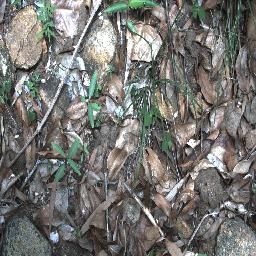
Label: rubber_vine